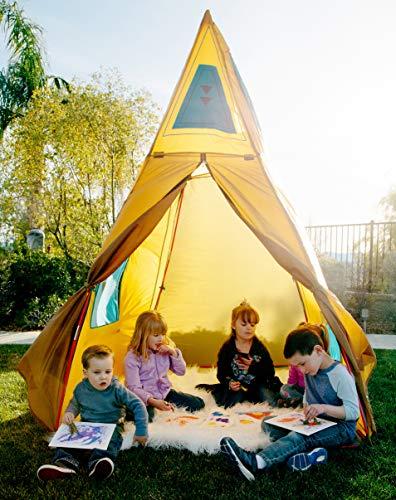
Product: Pacific Play Tents 30610 Kids Giant Tee Pee Tent Playhouse, 59" x 59" x 96"
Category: Toys & Games | Sports & Outdoor Play | Play Tents & Tunnels
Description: Teepee size: 5 feet X 5 feet X 8 feet high, Imagination stimulating graphics.
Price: $84.99
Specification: ProductDimensions:60x60x96inches|ItemWeight:9.1ounces|ShippingWeight:8.7pounds(Viewshippingratesandpolicies)|DomesticShipping:ItemcanbeshippedwithinU.S.|InternationalShipping:ThisitemcanbeshippedtoselectcountriesoutsideoftheU.S.LearnMore|ShippingAdvisory:Thisitemmustbeshippedseparatelyfromotheritemsinyourorder.Additionalshippingchargeswillnotapply.|ASIN:B0002COJ1M|Itemmodelnumber:30610|Manufacturerrecommendedage:36months-10years